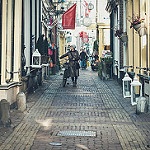
Scene: Outdoor